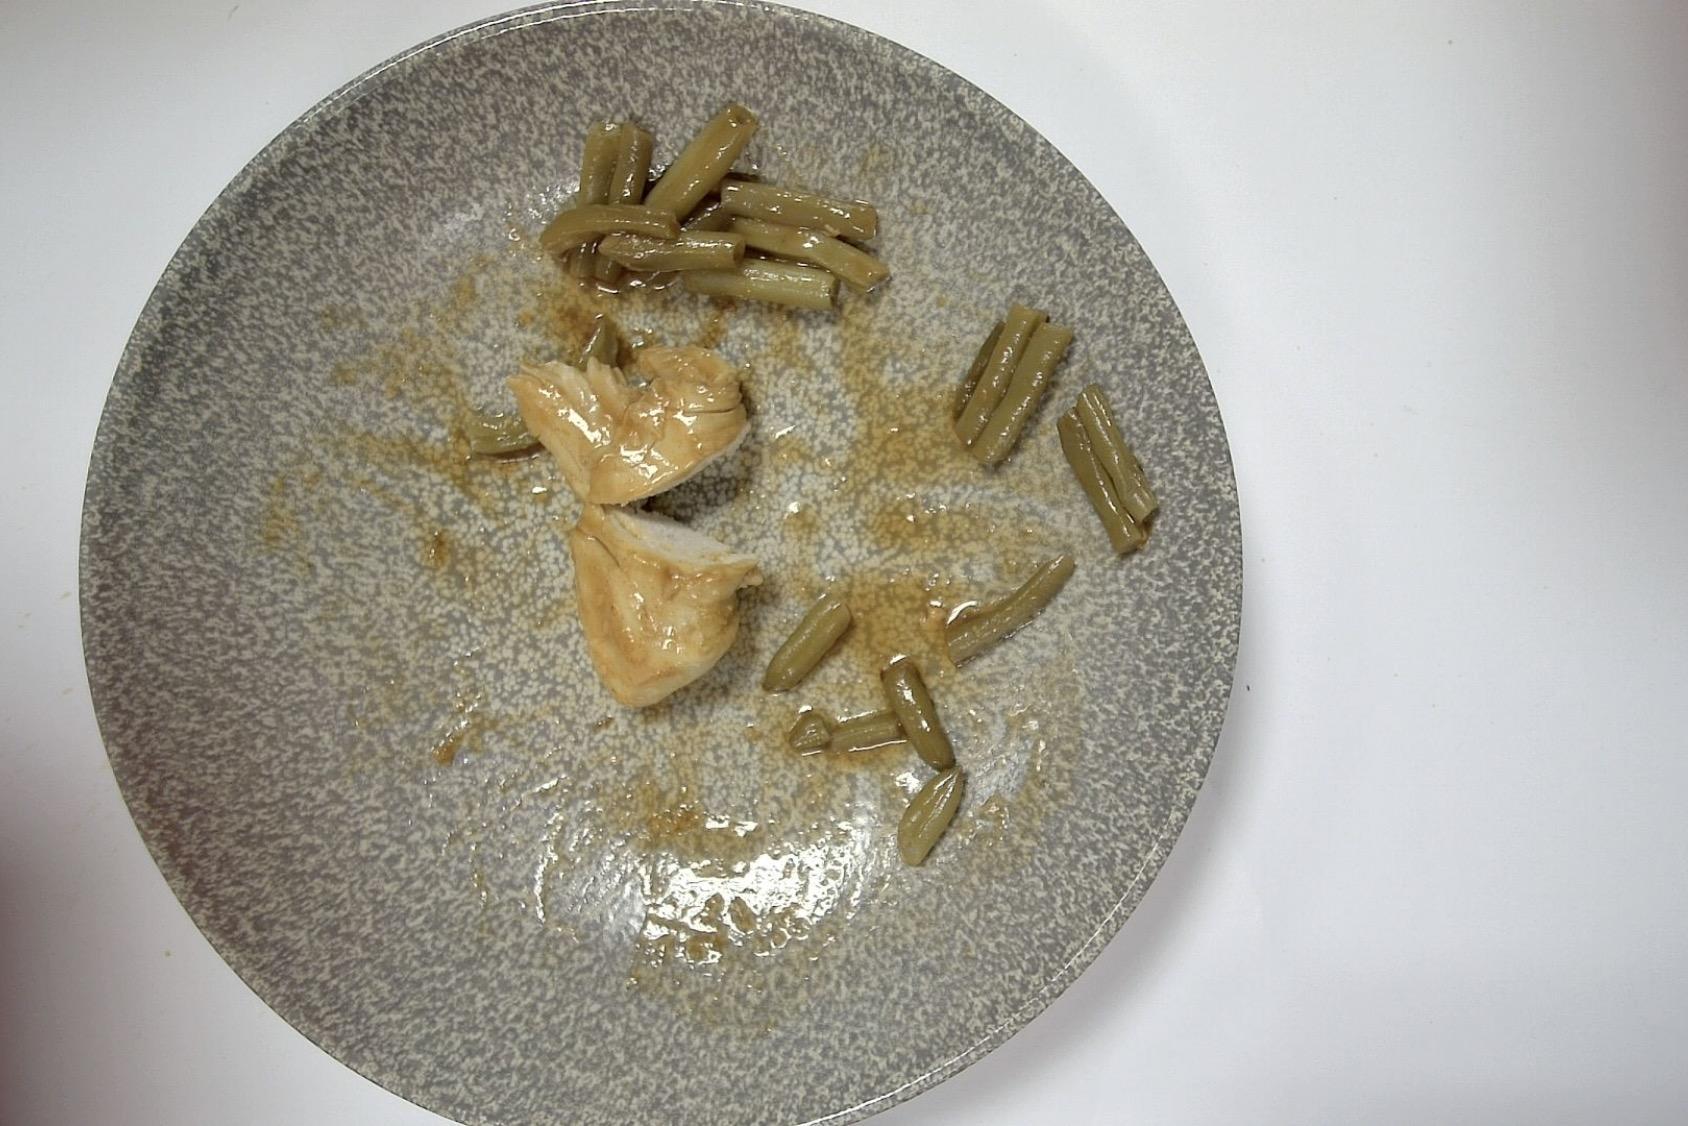
Gericht: Hähnchen mit Grüne Bohnen , Kartoffelpüree und Bratenjus
Portionsgröße: Normale Portion
Zutaten: Kartoffelpüree , Grüne Bohnen , Bratenjus, Hähnchen
Gewicht vorher: 341 g
Kalorien vorher: 326,76 kcal
Gewicht nachher: 271 g
Kalorien nachher: 259,683 kcal